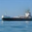
Label: ship